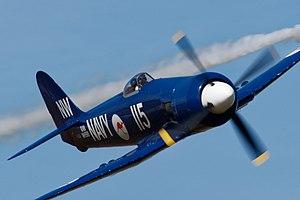
Sea Fury au meeting de Melun 2018
Le Sea Fury était un chasseur britannique développé pour la Royal Navy par le constructeur Hawker-Siddeley durant la Seconde Guerre mondiale. Il fut le dernier appareil à hélice de la Royal Navy, l'un des plus rapides monomoteurs à pistons jamais construit, et le dernier chasseur à hélice à abattre un avion à réaction, un MiG-15, abattu par le Commander Peter Carmichael le 9 août 1952.